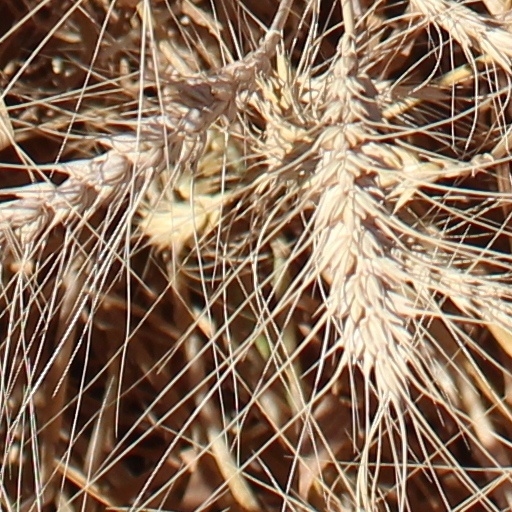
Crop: wheat